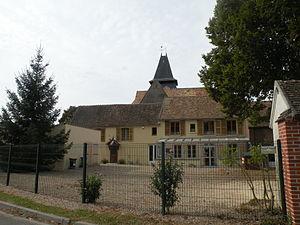
mairie Énencourt-Léage
Énencourt-Léage est une commune française située dans le département de l'Oise en région Hauts-de-France.